Sati (practice)

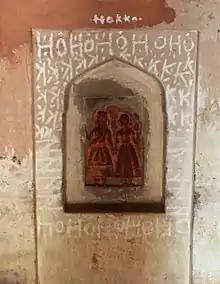
Orchha Sati Shrine

The practice is named after the Hindu goddess Sati, who is believed to have self-immolated because she was unable to bear her father Daksha's humiliation of her and her husband Shiva. The term was originally interpreted as 'chaste woman'. appears in Hindi and Sanskrit texts, where it is synonymous with 'good wife'; the term "suttee" was commonly used by Anglo-Indian English writers. The word "sati", therefore, originally referred to the woman, rather than the rite. Variants are: